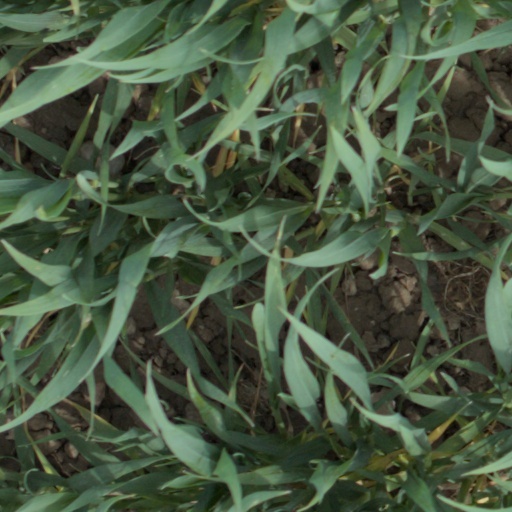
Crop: wheat